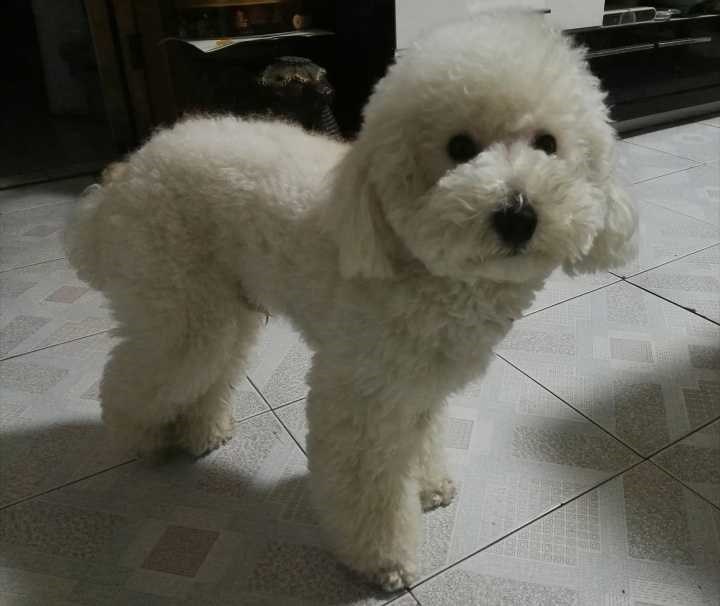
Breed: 3083-n000117-Bichon_Frise